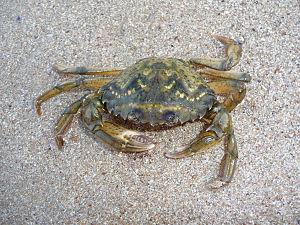
Un Crabe vert de Méditerranée sur une plage de la mer noire, la nuit. Русский: Травяной краб, самец. Ночной берег Черного моря.
Carcinus aestuarii est un crabe de littoral originaire de la mer Méditerranée. Il est très similaire à l'espèce Carcinus maenas et parfois considéré comme une sous-espèce de C. maenas plutôt qu'une espèce à part entière. Les deux taxons peuvent être distingués par la partie avant de leur carapace, entre leurs yeux, qui est courte et crènelée pour C. maenas alors qu'elle est plus longue et plus lisse chez C. aestuarii. De plus, les gonopodes de C. aestuarii sont droits et parallèles, alors que ceux de C. maenas sont courbés.
Les Portunidae sont une famille de crabes.